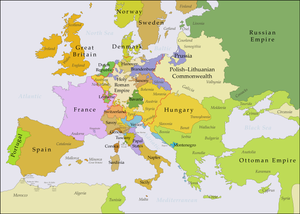
Cette carte montre l'Europe dans les années après le Traité d'Aix-la-Chapelle (1748) et pendant les années de la Guerre des Sept Ans (1756-1763). L'Europe n'a pas vu un autre changement géographique important jusqu'à 1766. Le travail a été créé avec Inkscape et il est basé principalement sur une carte dans: Putzger - Historischer Weltatlas, Berlin 1990, 78 pp. Polski: Ta mapa ukazuje Europę w latach po pokoju w Akwizgranie z 1748 i wojnie siedmioletniej (1756-1763). Europa nie uświadczyła żadnych poważniejszych zmian geograficznych aż do 1766. Czerwona linia znaczy granice Świętego Cesarstwa Rzymskiego. Praca została stworzona z użyciem Inkscape i powstała głównie na bazie mapy w: Putzger - Historischer Weltatlas, Berlin 1990, 78 pp. Русский: Эта карта представляет Европу после заключения Аахенского мира в 1748 г. и во время Семилетней войны (1756-1763 гг.). До 1766 г. эта картина Европы не исменилась. Эта работа нарисована с помощью программы Inkscape и основана на карте из книги: Putzger - Historischer Weltatlas, Berlin 1990, 78 cc.
Le second traité d'Aix-la-Chapelle fut signé à l'issue du congrès d'Aix-la-Chapelle, réuni dans cette ville depuis le mois de mars 1748 qui met fin à la guerre de Succession d'Autriche ; congrès, dont les négociations durèrent du 24 avril au 18 octobre 1748. Il voit l'émergence d'une nouvelle puissance non signataire, la Prusse.
La seconde guerre de Silésie est un conflit entre la Prusse et l'Autriche qui a duré de 1744 à 1745 et a confirmé le contrôle de la Prusse sur la région de Silésie. La guerre est menée principalement en Silésie, en Bohême et en Haute-Saxe et forme un théâtre de la guerre de Succession d'Autriche. Il s'agit la deuxième des trois guerres de Silésie entre la Prusse de Frédéric le Grand et l'Autriche de Maria Theresa au milieu du XVIIIᵉ siècle, qui se terminèrent toutes trois par le contrôle prussien de la Silésie.